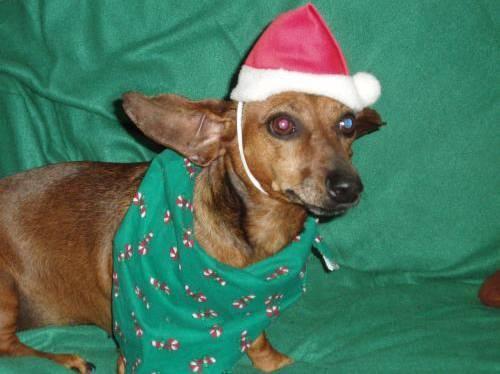
dog